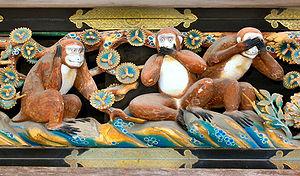
La Planète des singes est un film de science-fiction américain réalisé par Franklin Schaffner, sorti en 1968, avec Charlton Heston dans le rôle principal. Le scénario est de Rod Serling et Michael Wilson d'après le roman homonyme de Pierre Boulle. Il s'agit du premier film de la franchise La Planète des singes.
Les singes de la sagesse est un symbole d'origine asiatique constitué de trois singes, dont chacun se couvre une partie différente du visage avec les mains : le premier les yeux, le deuxième la bouche et le troisième les oreilles. Ils forment une sorte de maxime picturale : « Ne pas voir le Mal, ne pas entendre le Mal, ne pas dire le Mal ». À celui qui suit cette maxime, il n'arriverait que du bien.